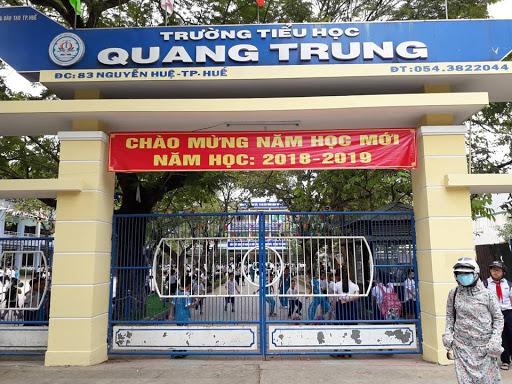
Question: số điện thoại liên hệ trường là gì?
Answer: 0543822044